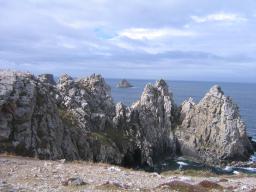
Label: Background_without_leaves